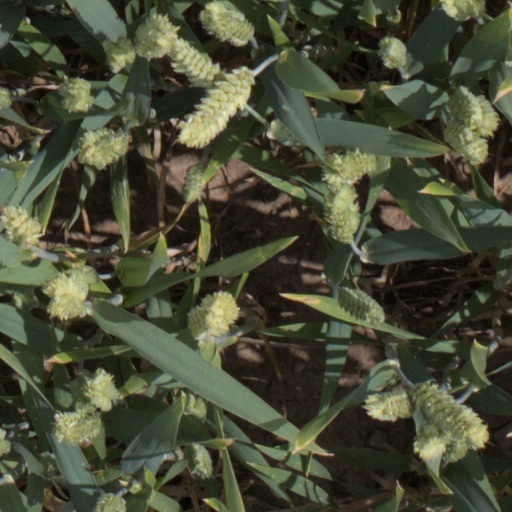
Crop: wheat